Charlton, Hampshire

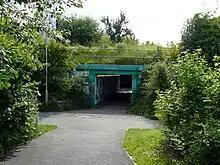
Charlton Underpass (2008)

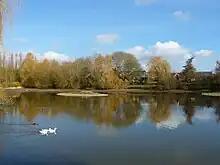
Charlton, Charlton Lakes (2012)

Strips of land held on copyright tenure in Charlton formed part of the manor of Foxcotte, and are documented its estate maps from 1614 onwards. In 1892 Charlton was a moderately sized rural settlement, with a school, smithy, two farms, a Methodist chapel, and two pubs.